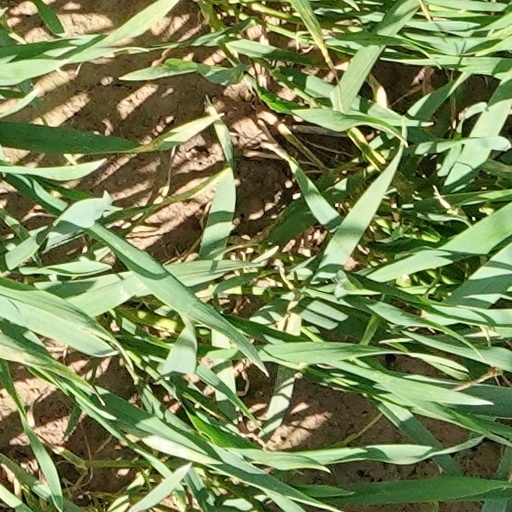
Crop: wheat